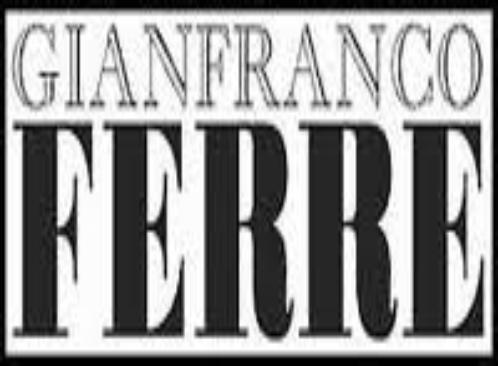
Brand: Gianfranco Ferre
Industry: Necessities